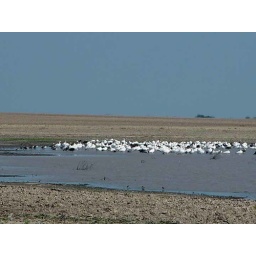
Huge plowed field with a lake in the middle just packed with Snow Geese